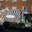
Label: truck